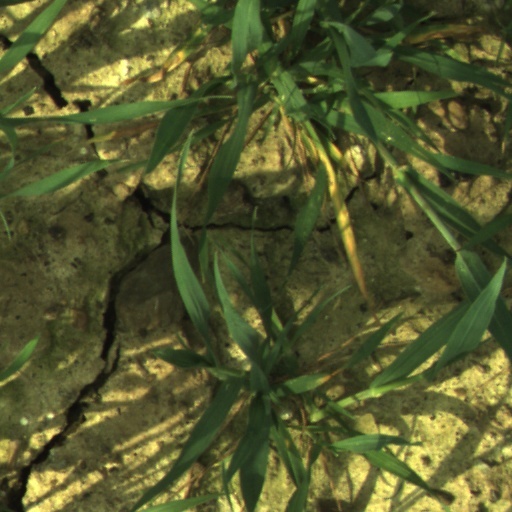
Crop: wheat